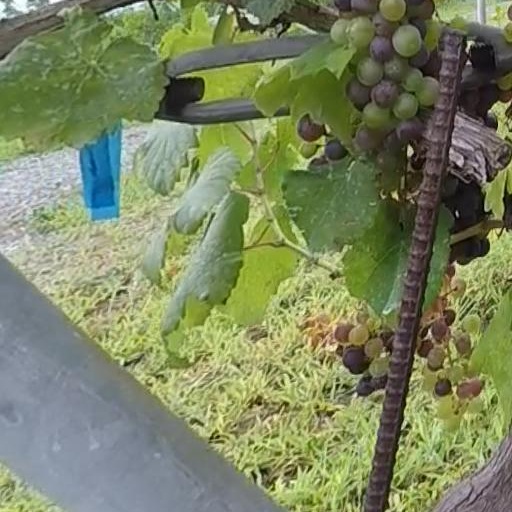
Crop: grape